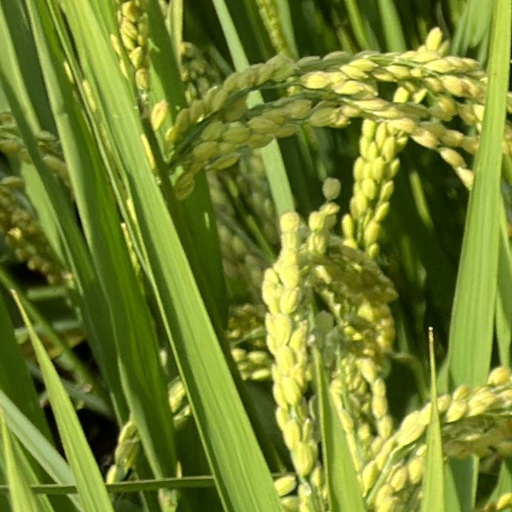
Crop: rice